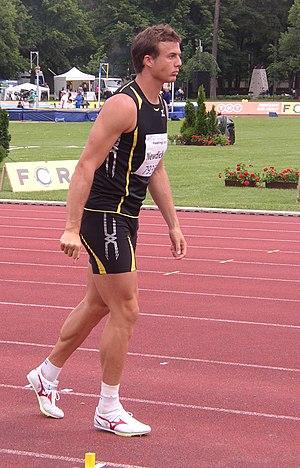
Brent Newdick est un athlète néo-zélandais, spécialiste du décathlon.